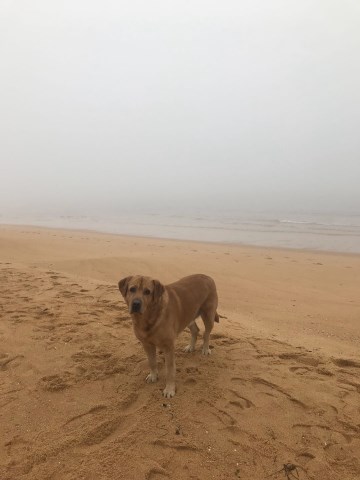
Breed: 3580-n000122-Labrador_retriever